Nicholas Blain

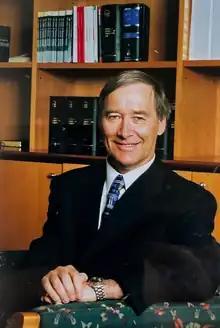

Alexander Nicholas John Blain (known as Nicholas or Nick) is an economist, specialising in industrial relations. He served as: a Presidential Member of the Australian Industrial Relations Commission; Chief Adviser to Western Australia's Labour Relations Minister, The Hon. Graham Kierath MLA, in Premier Richard Court's Liberal-National Government; and Head of Department of Industrial Relations at The University of Western Australia.